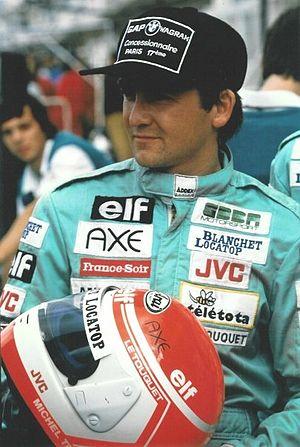
Michel Trollé Formule 3000 GDBA
Michel Trollé, né le 23 juin 1959 à Lens, est un ancien pilote automobile français.